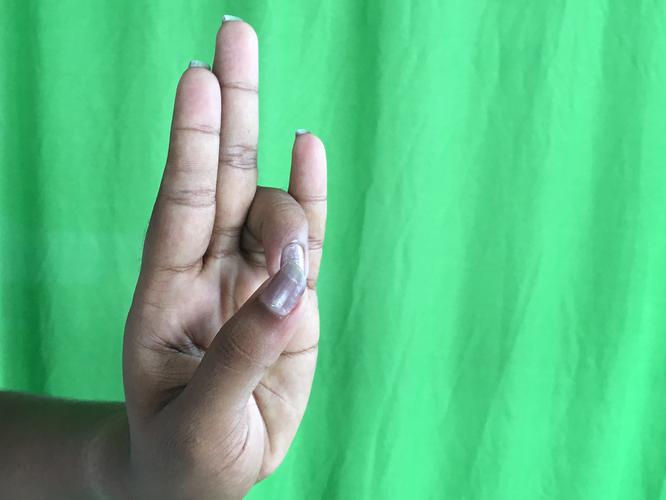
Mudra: Mayura
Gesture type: single_hand